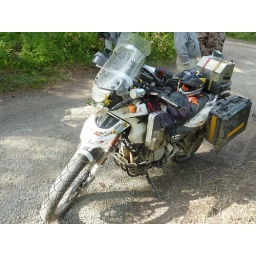
Rally base camp - Heidi's bike.  Heidi has ridden this bike 1300 miles in a 24 hour period.